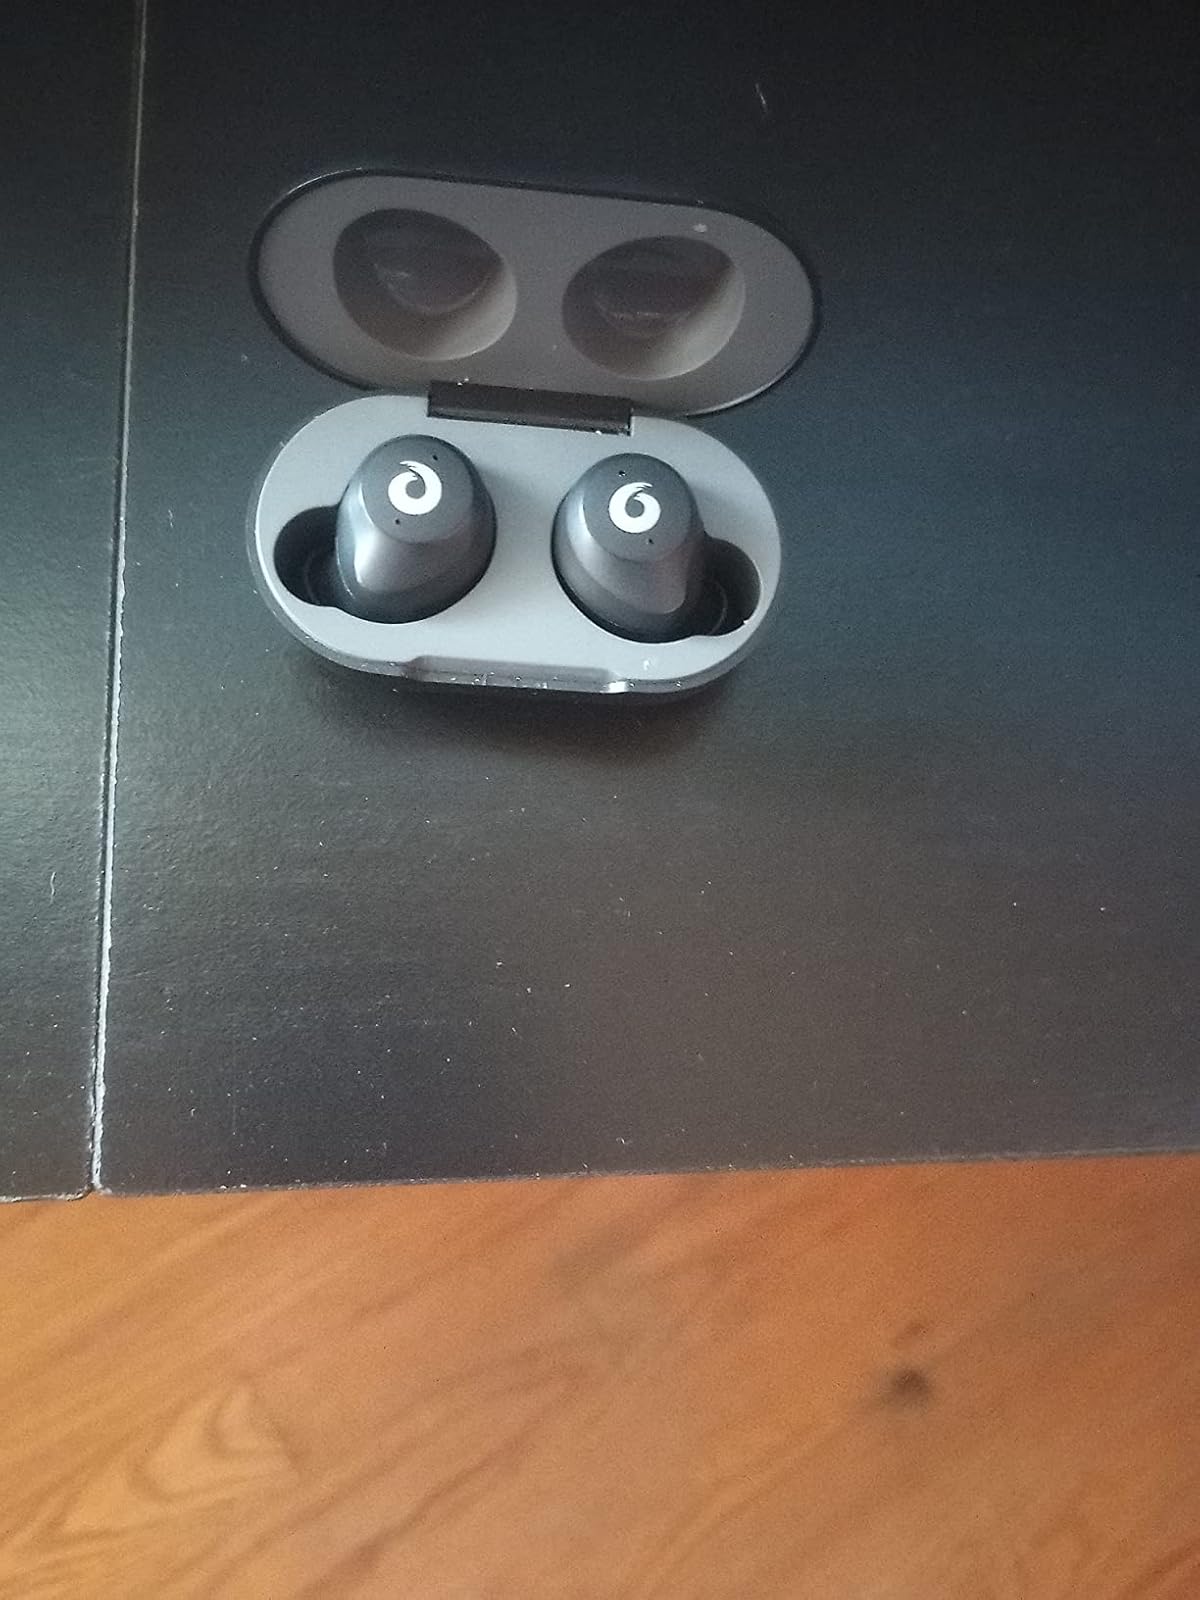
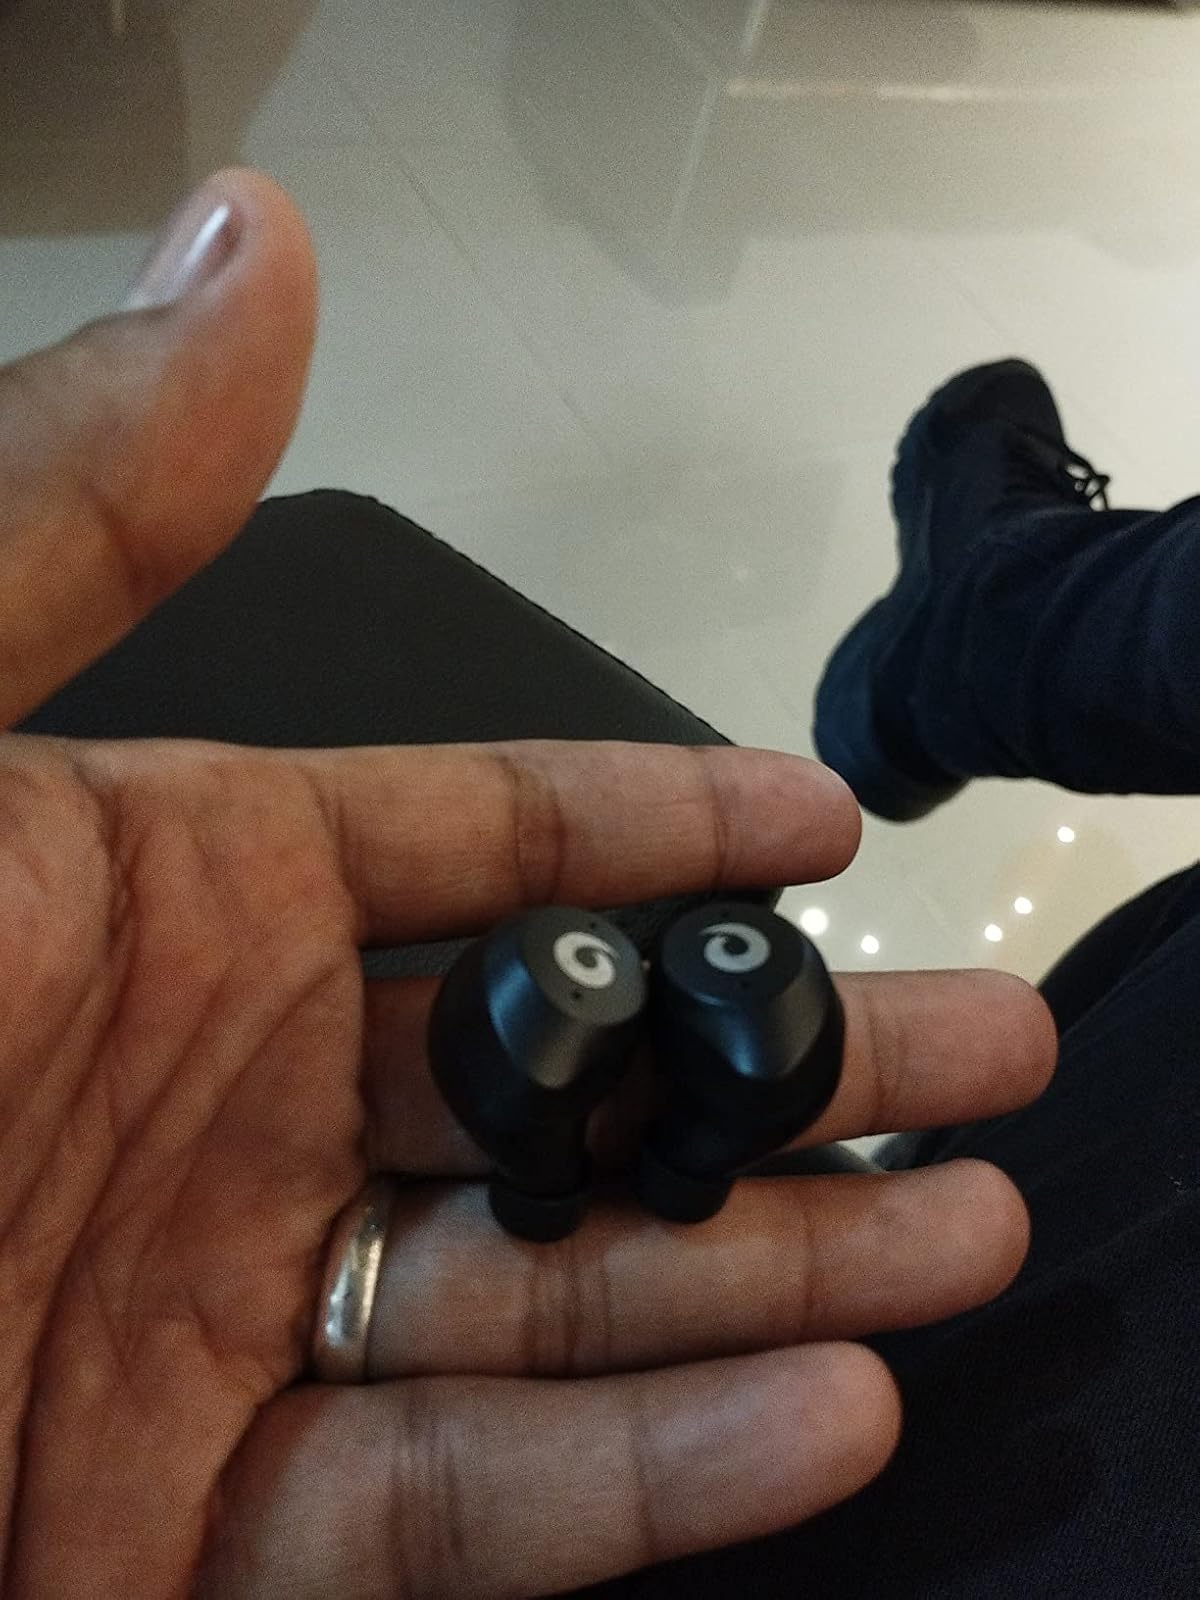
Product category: earbuds
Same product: yes